Sam Marks

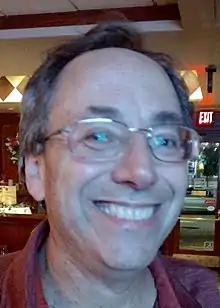
Sam Marks after winning 2022 GNT

Sam Marks is an American North American champion bridge player and an American Contract Bridge League (ACBL) Grand Life Master.